Impact Wrestling Rebellion (2021)

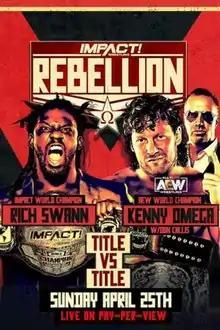
Promotional poster featuring Impact World Champion Rich Swann, AEW World Champion Kenny Omega, and Don Callis

The 2021 Rebellion was a professional wrestling pay-per-view (PPV) event produced by Impact Wrestling. It took place on April 25, 2021 at the Skyway Studios in Nashville, Tennessee. It was the third event under the Rebellion chronology.